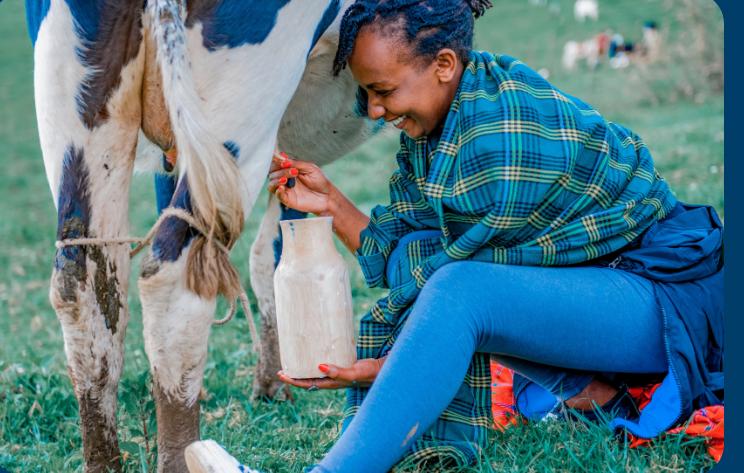
Mwanamke mmoja aliyejifunika shuka ya rangi ya samawati kijani na manjano akiwa amechuchumaa anakamua ng'ombe akiweka maziwa kwenye chupa anaonekana akiwa na tabasamu. Ng'ombe huyo ana rangi nyeupe na nyeusi huku amefungwa miguu.